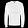
Label: Pullover